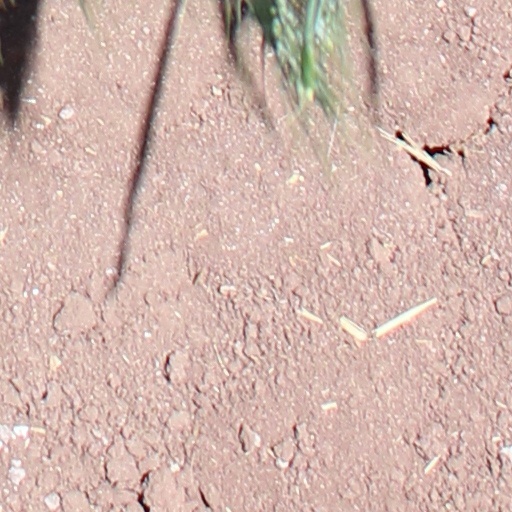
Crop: wheat